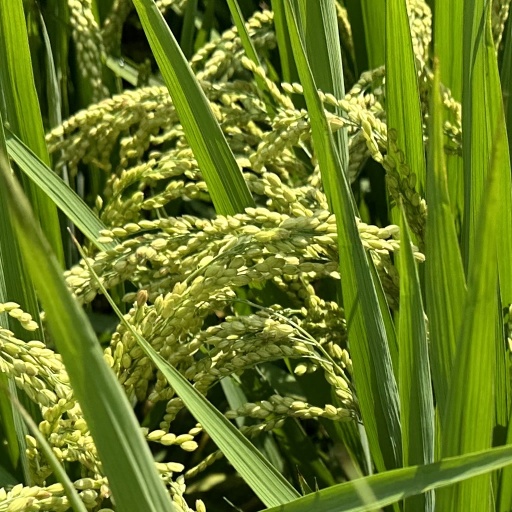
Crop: rice